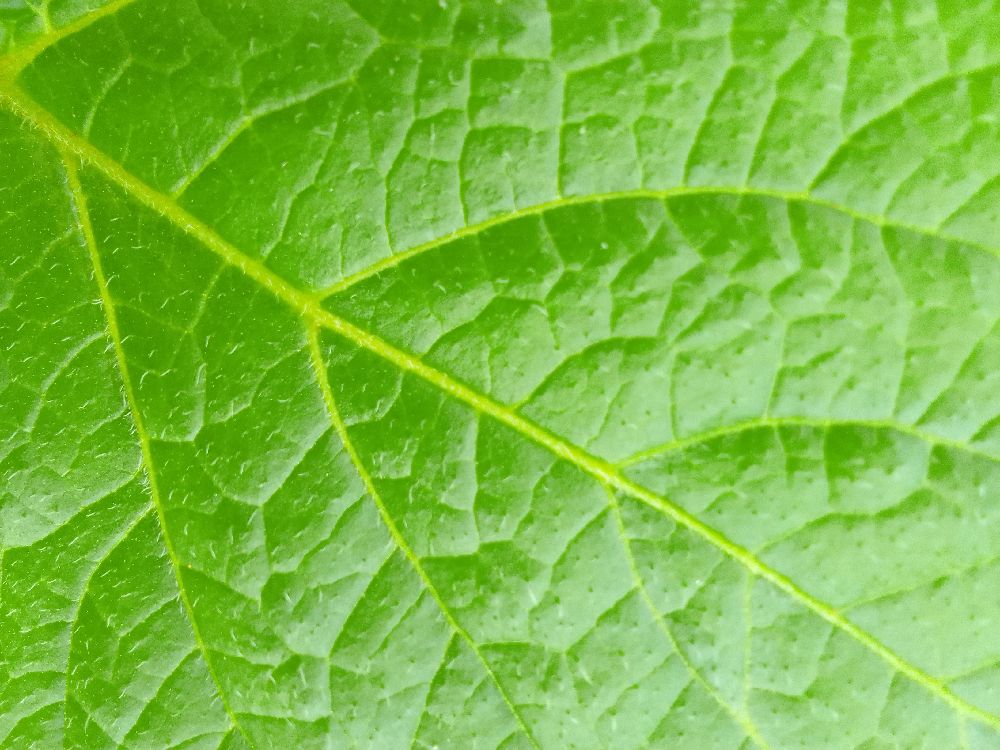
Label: Healthy